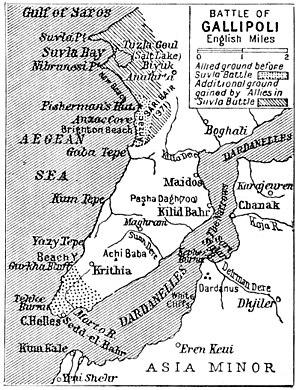
Carte anglaise de 1922 présentant les têtes de pont alliées à Gallipoli en 1915. En pointillés
En 1789, avec 80 vaisseaux, 80 frégates, 120 bâtiments légers, 80 000 inscrits maritimes et plus de 1 600 officiers, la marine française est la deuxième du monde. Cette forme d’apogée, due aux efforts constants du gouvernement de Louis XVI, ne résiste pas à l’épreuve de la Révolution. L’agitation dans les arsenaux désorganise la flotte, alors que les officiers, qui avaient d’abord accueilli favorablement les changements politiques, fuient en masse les violences révolutionnaires à partir de 1792. Lorsque la guerre avec l’Angleterre reprend en 1793, la Marine de la France révolutionnaire n’est guère capable de faire face à la situation et subit défaite sur défaite alors que l’armée de Terre est victorieuse à peu près partout en Europe. L’arrivée de Napoléon au pouvoir, en 1799, ne change rien à la situation malgré une courte période de paix, les tentatives de réorganisation et l’annexion d’arsenaux voisins qui fournissent, un temps, des moyens supplémentaires. Napoléon cherche « son Nelson ». En vain.